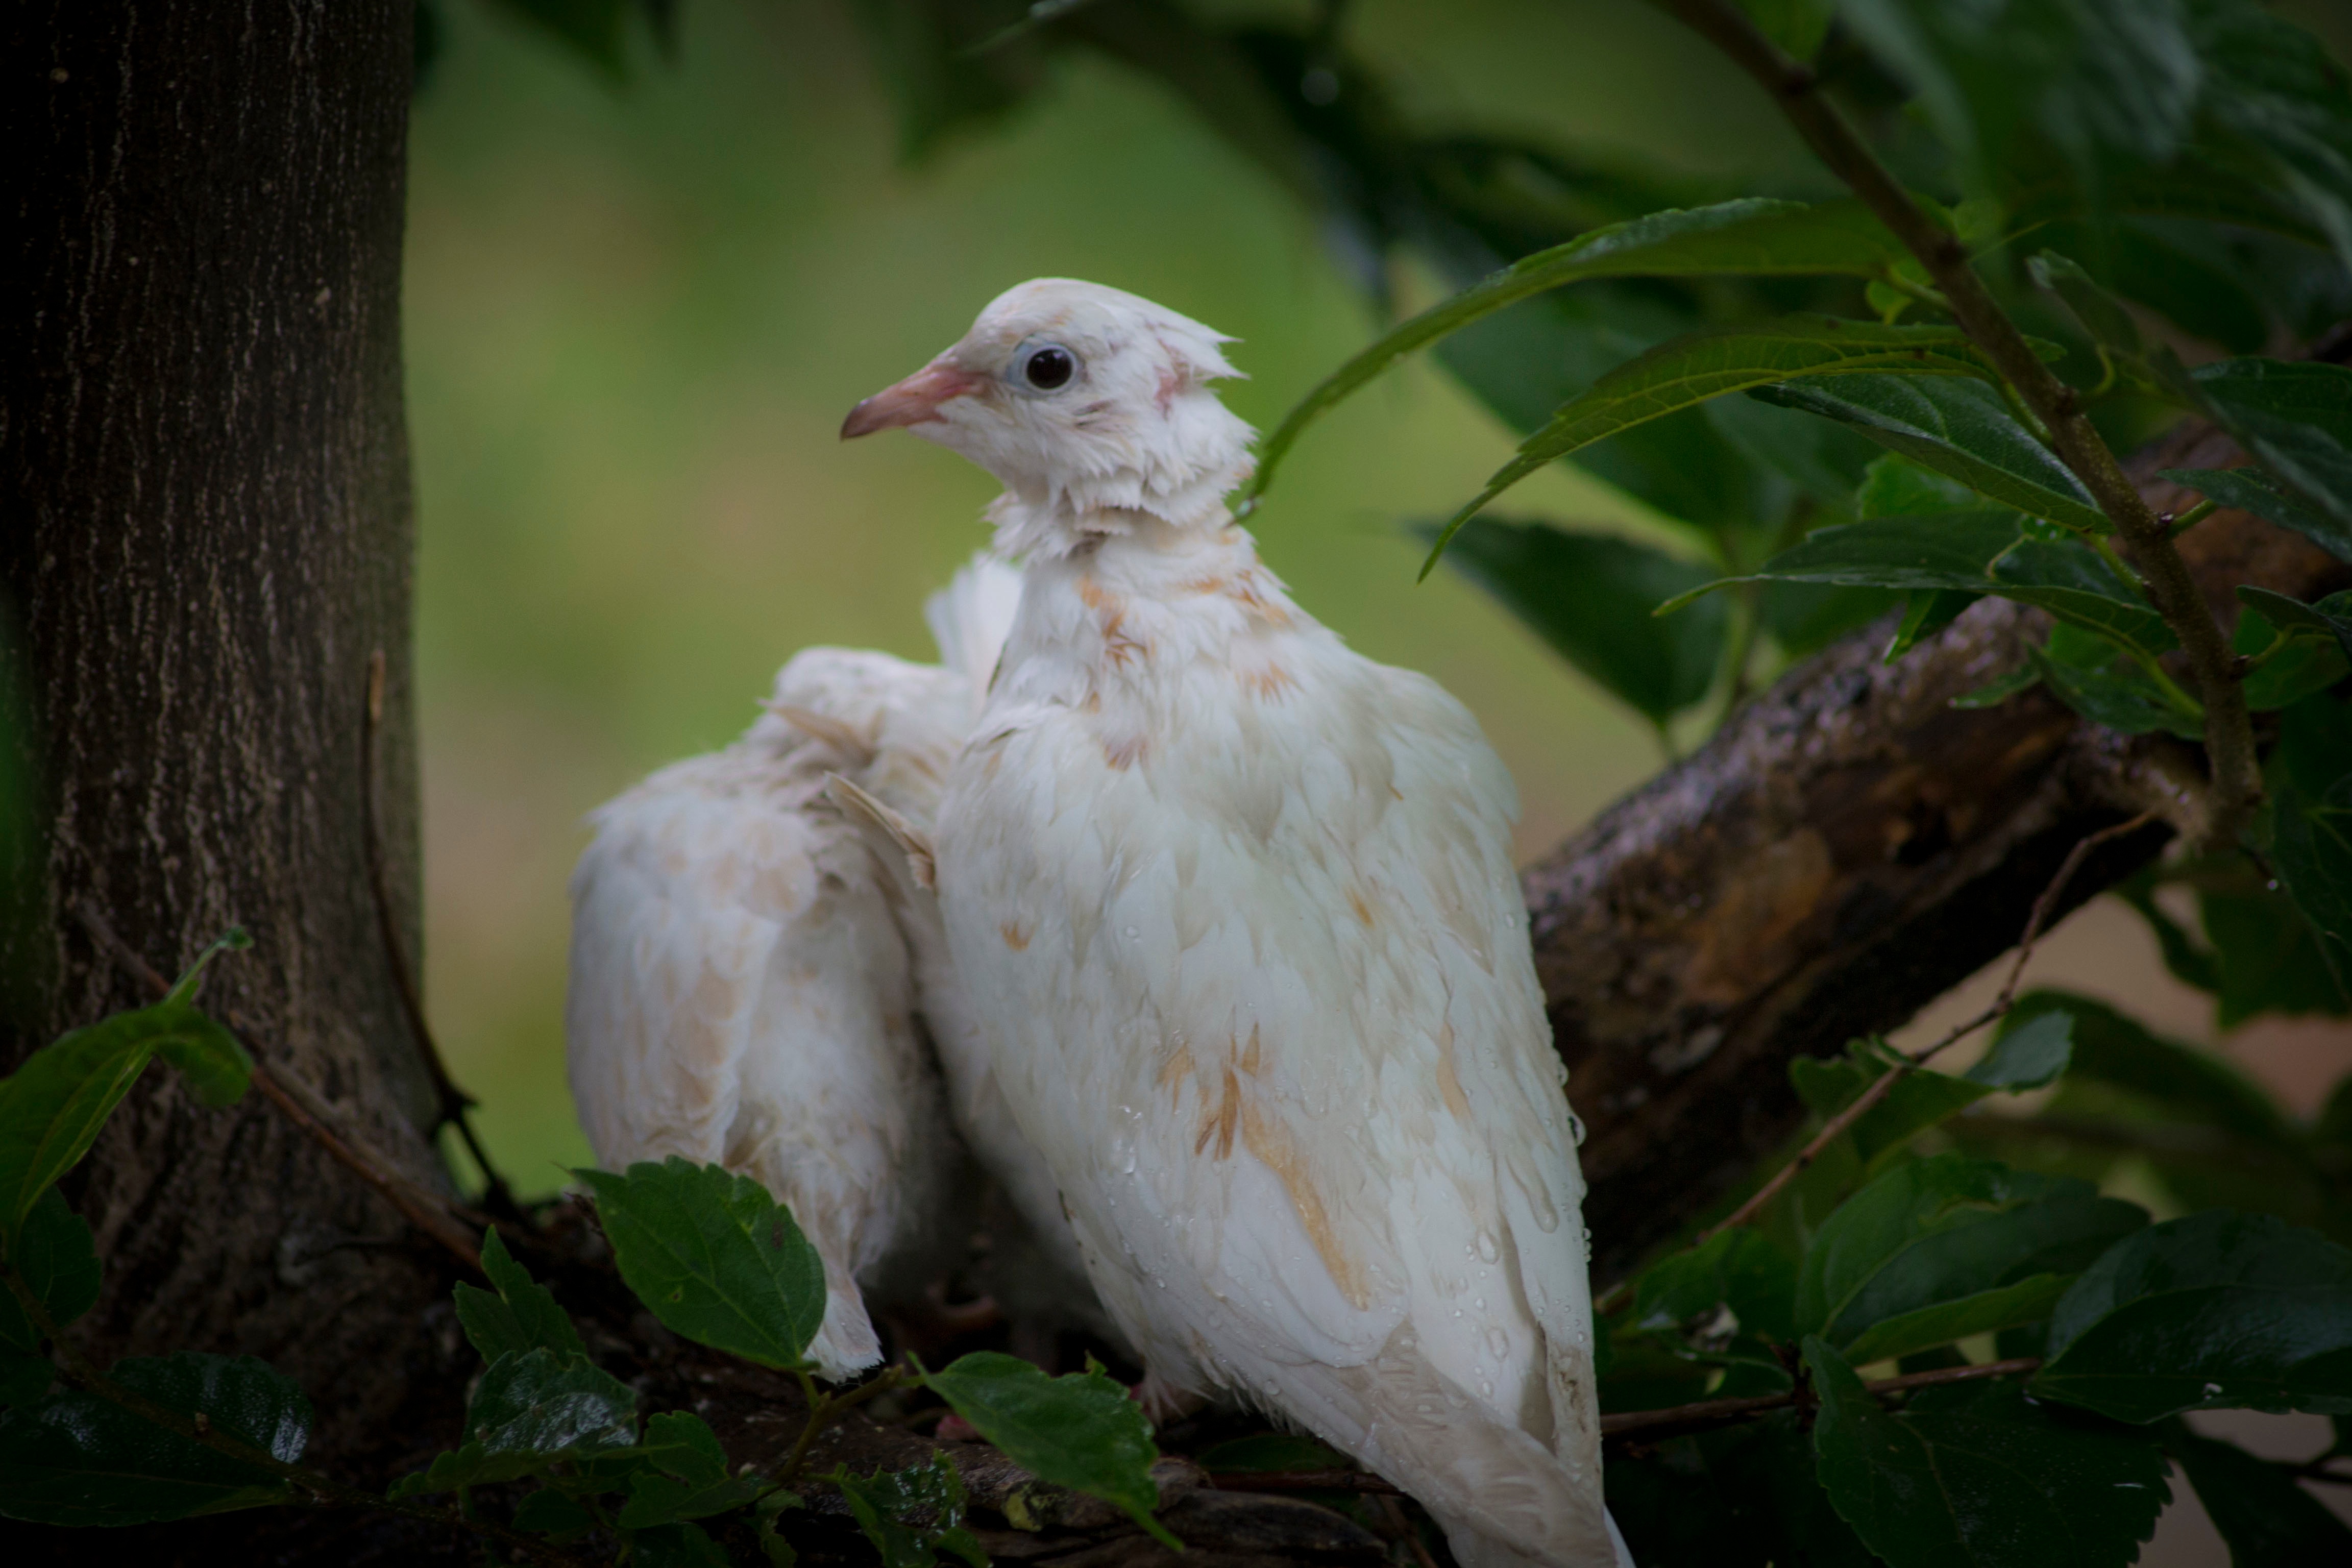
nature, bird, wing, wildlife, beak, fauna, vertebrate, pigeons and doves